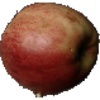
Label: Apple Red 3